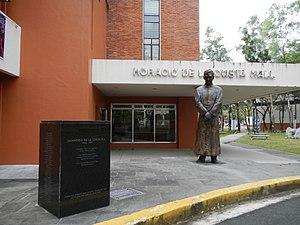
Horacio de la Costa, né le 9 mai 1916 à Maúban, dans la province de Quezon et mort le 20 mars 1977 à Manille était un prêtre jésuite philippin, premier supérieur provincial des jésuites philippins et assistant du supérieur général des jésuites. Historien érudit et brillant écrivain il était une autorité reconnue dans l'histoire et la culture philippine et asiatique.